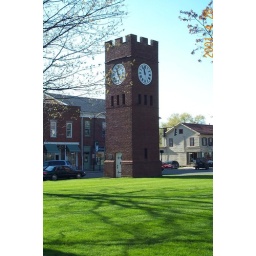
The clock tower was a gift from Hudson's benefactor, James W. Ellsworth in 1912.